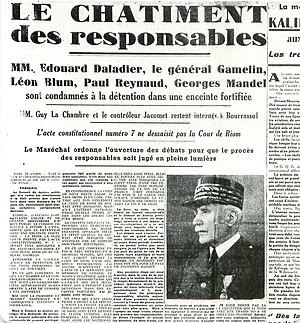
""Le châtiment des responsables"" (Cour de Riom)."
Léon Blum /leɔ̃ ˈblum/, né le 9 avril 1872 à Paris et mort le 30 mars 1950 à Jouy-en-Josas, est un homme d'État français.
Philippe Pétain, né le 24 avril 1856 à Cauchy-à-la-Tour et mort en captivité le 23 juillet 1951 sur l'île d'Yeu, est un militaire, diplomate et homme d'État français. Élevé à la dignité de maréchal de France en 1918, il est frappé d'indignité nationale et déchu de sa distinction militaire en 1945.
Le procès de Riom est un procès qui s'est déroulé durant la Seconde Guerre mondiale, du 19 février au 15 avril 1942 dans la ville de Riom, Puy-de-Dôme.